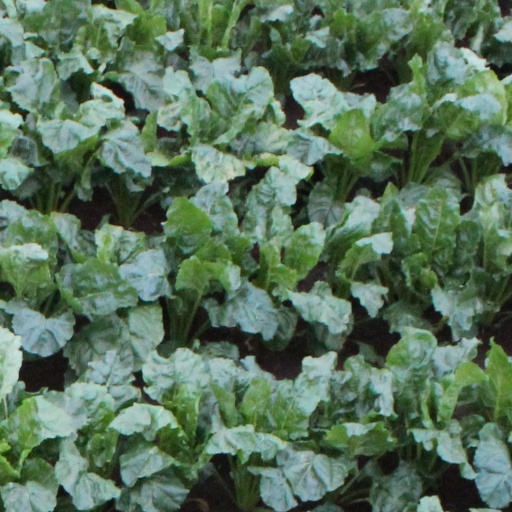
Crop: sugar beet